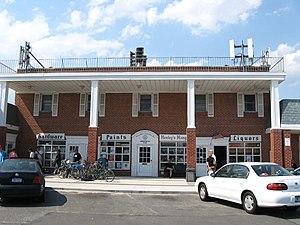
Breezy Point est un quartier de New York dans l'arrondissement du Queens au sud-ouest de Long Island, situé à l'extrémité ouest de la péninsule de Rockaway qui isole la baie de Jamaica de l'océan Atlantique.